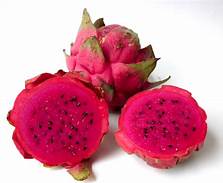
Label: Dragonfruit